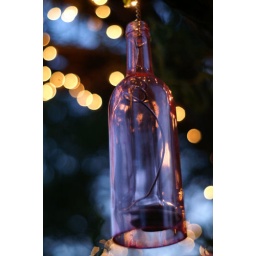
pink bottle in tree by lights